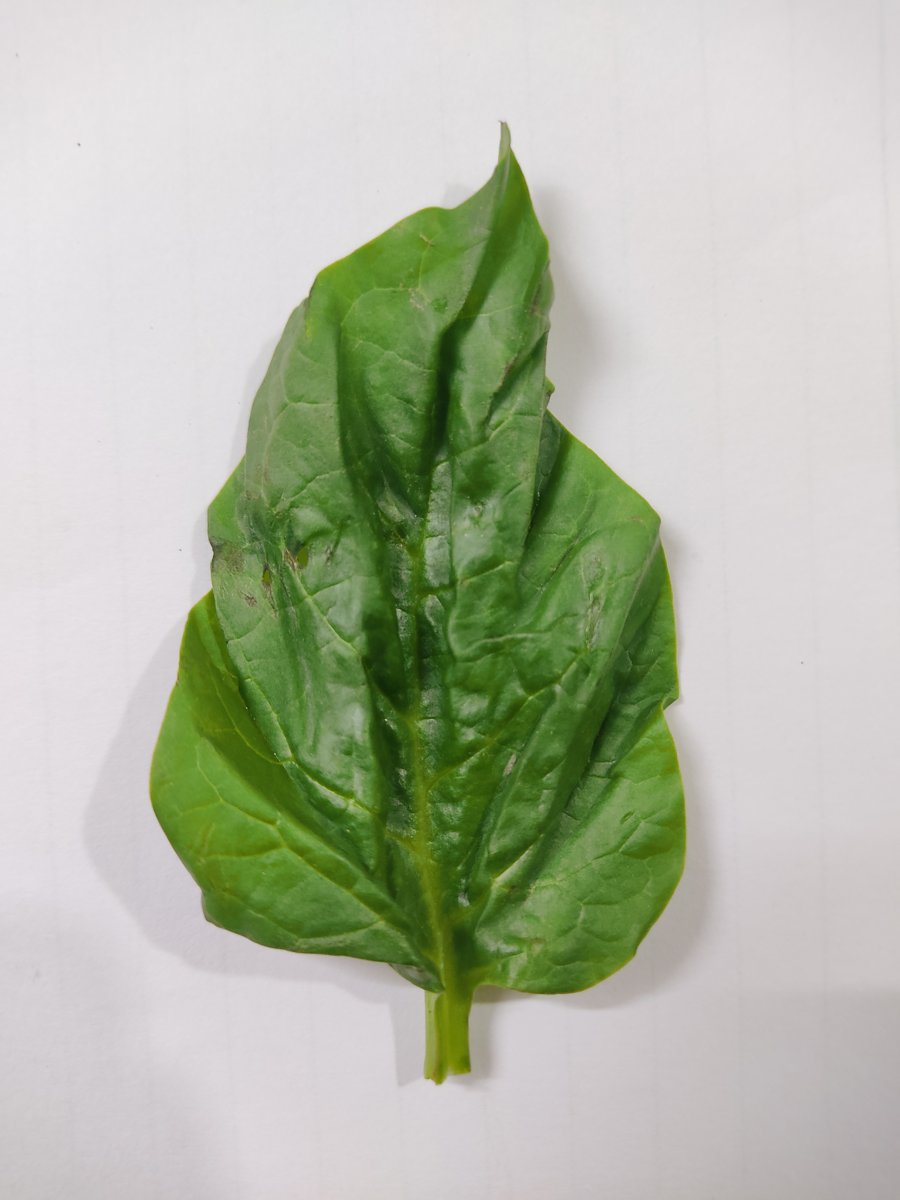
Label: Healthy-Leaf